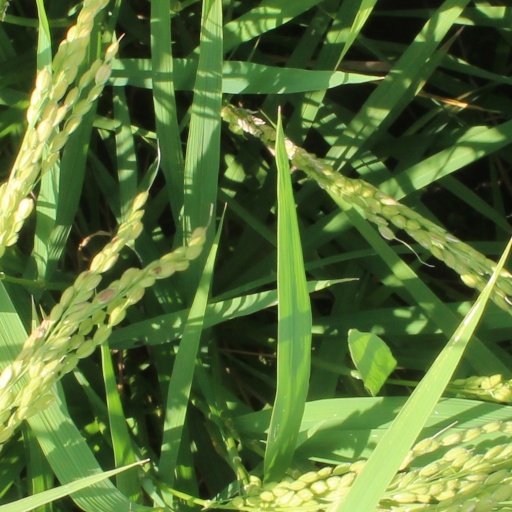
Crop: rice